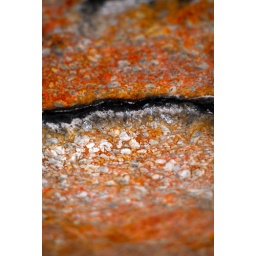
Closeup of the roof of an archaic period Native American rock shelter in the Shawangunks